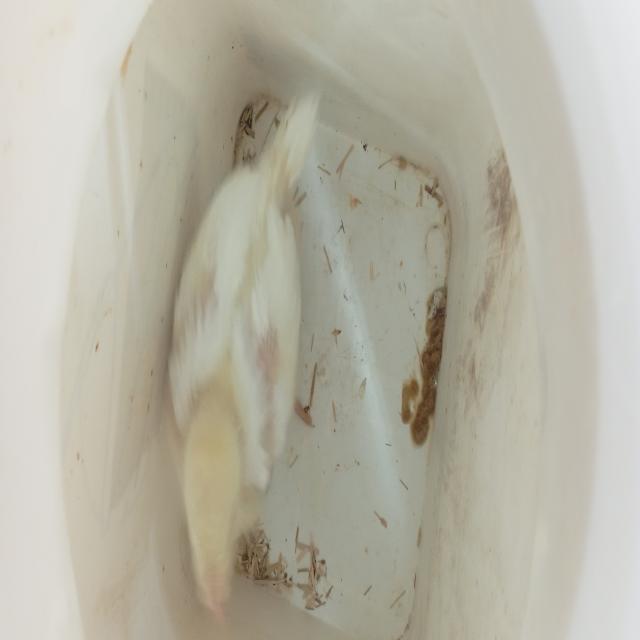
Weight: 542 g